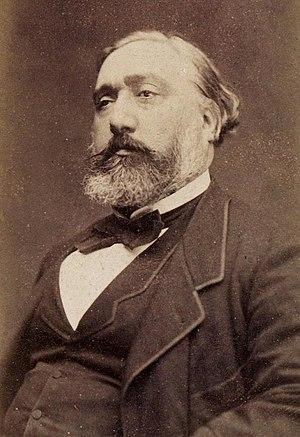
Les élections législatives de 1876 ont eu lieu les 20 février et 5 mars 1876 au scrutin uninominal par arrondissements à deux tours. Elles se déroulèrent au suffrage universel masculin. Le scrutin est largement remporté par les républicains mettant fin à la majorité royaliste.
Les élections législatives de 1881 ont eu lieu les 21 août et 4 septembre 1881 au scrutin majoritaire à deux tours.
Le complot militaire de décembre 1877 est une possible tentative avortée de coup d'État en France, durant la crise du Seize Mai. Le but des conjurés — dont les principaux sont les généraux Auguste-Alexandre Ducrot et Gaëtan de Rochebouët — aurait été de maintenir le gouvernement de l'Ordre moral au pouvoir. Ne bénéficiant pas de l'appui du maréchal de Mac Mahon, resté légaliste, ce complot militaire serait resté au stade du projet. Il est toutefois abondamment exploité par les républicains pour atteindre le crédit des monarchistes et stigmatiser le conservatisme social des dirigeants de l'armée française. De fait, entre janvier 1878 et février 1879, les généraux soupçonnés d'avoir participé aux préparatifs du putsch font l'objet d'une épuration, ce qui pousse Mac Mahon à la démission.
Les élections législatives de 1871 ont eu lieu le 8 février. Elles ont élu l'Assemblée nationale, chambre unique du parlement français en application de la convention d'armistice signée entre la France et l'Empire allemand le 28 janvier.